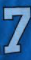
Number: 7